Military career of Dwight D. Eisenhower

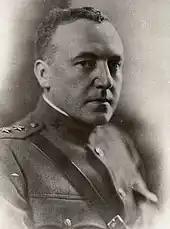
General Fox Conner served as a mentor to Eisenhower

With the end of World War I, the United States dramatically cut back military spending, and the number of active duty personnel in the army dropped from 2.4 million in late 1918 to about 150,000 in 1922. Eisenhower reverted to his regular rank of captain, but was almost immediately promoted to the rank of major, the rank he held for the next sixteen years. Along with the rest of the tank corps, Eisenhower was assigned to Fort George G. Meade in Maryland. In 1919, he served on the Transcontinental Motor Convoy, an army vehicle exercise that traveled from Washington, D.C. to San Francisco at a pace of 5 mph. The convoy was designed both as a training event and as a way to publicize the need for better roads, and spurred many states to increase funding for road-building. Eisenhower's experience in the convoy would later influence his decision to help create the Interstate Highway System in the 1950s.